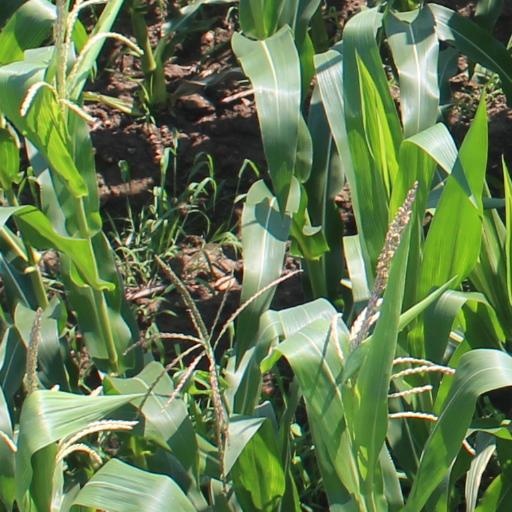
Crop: maize; corn